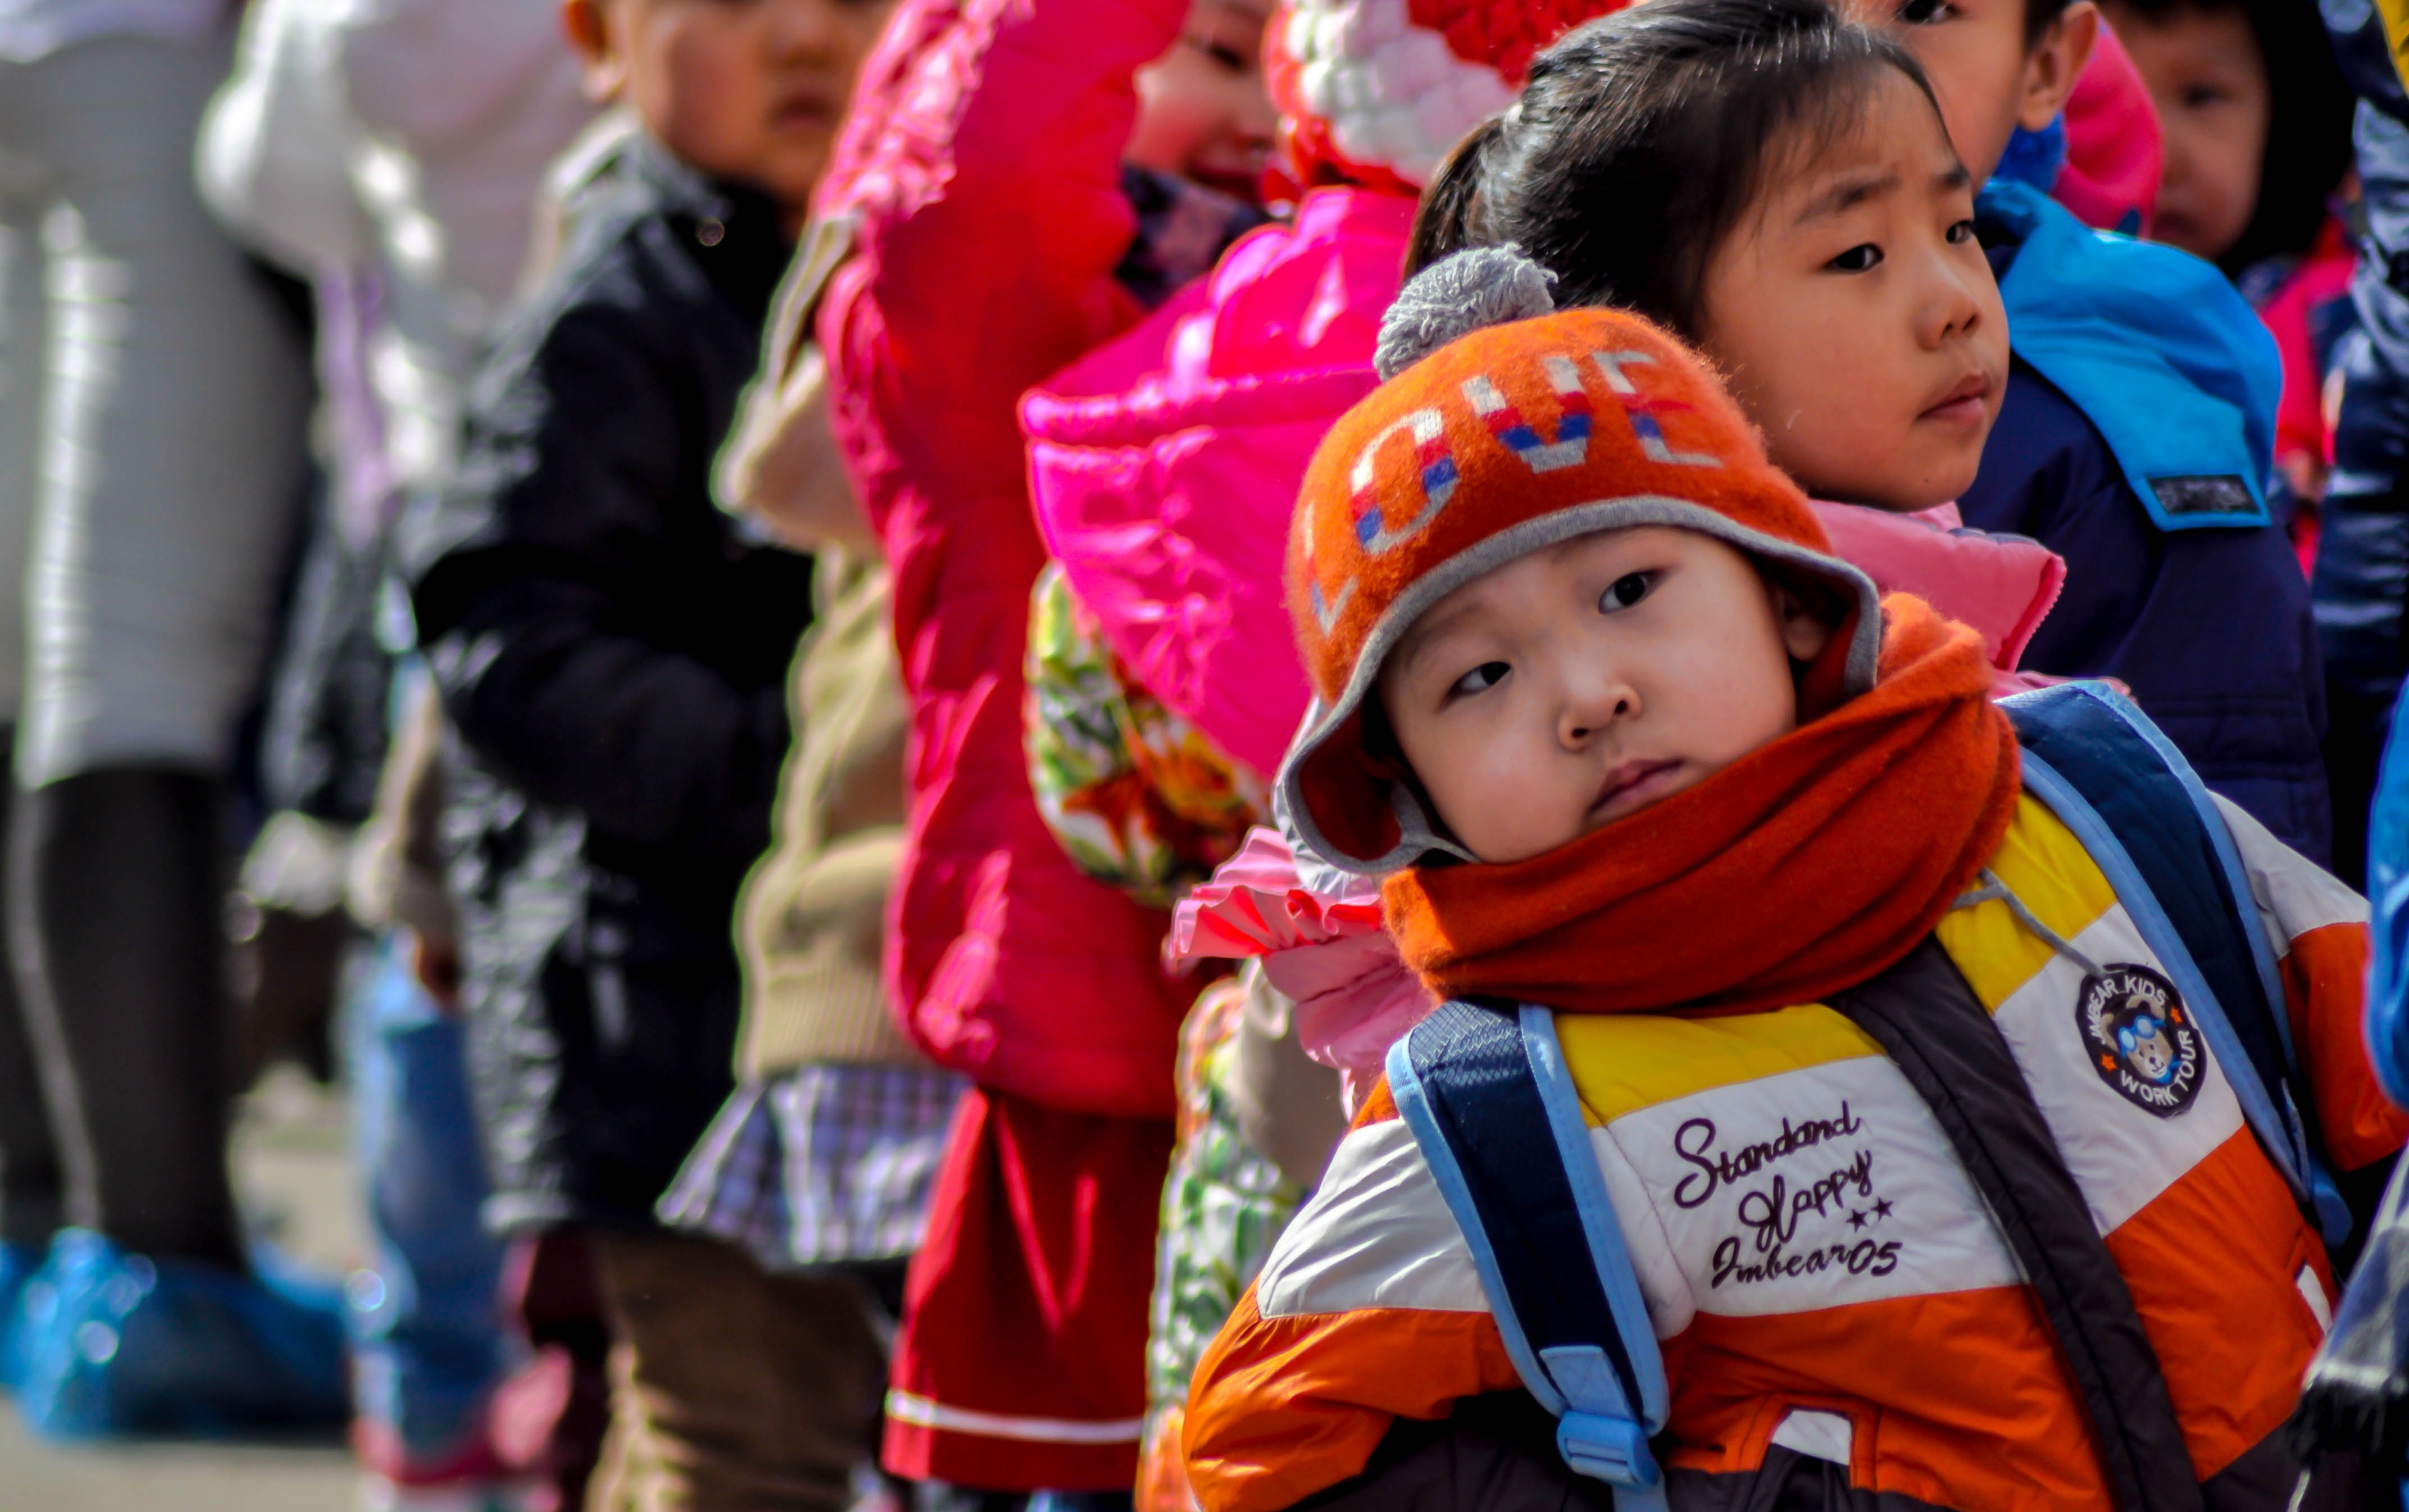
outdoor, asian, young, child, childhood, playful, activity, kids, children, happiness, kindergarten, endurance, mongolia